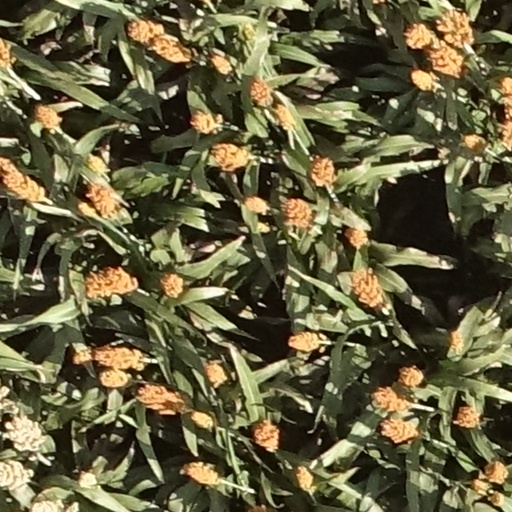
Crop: sorghum